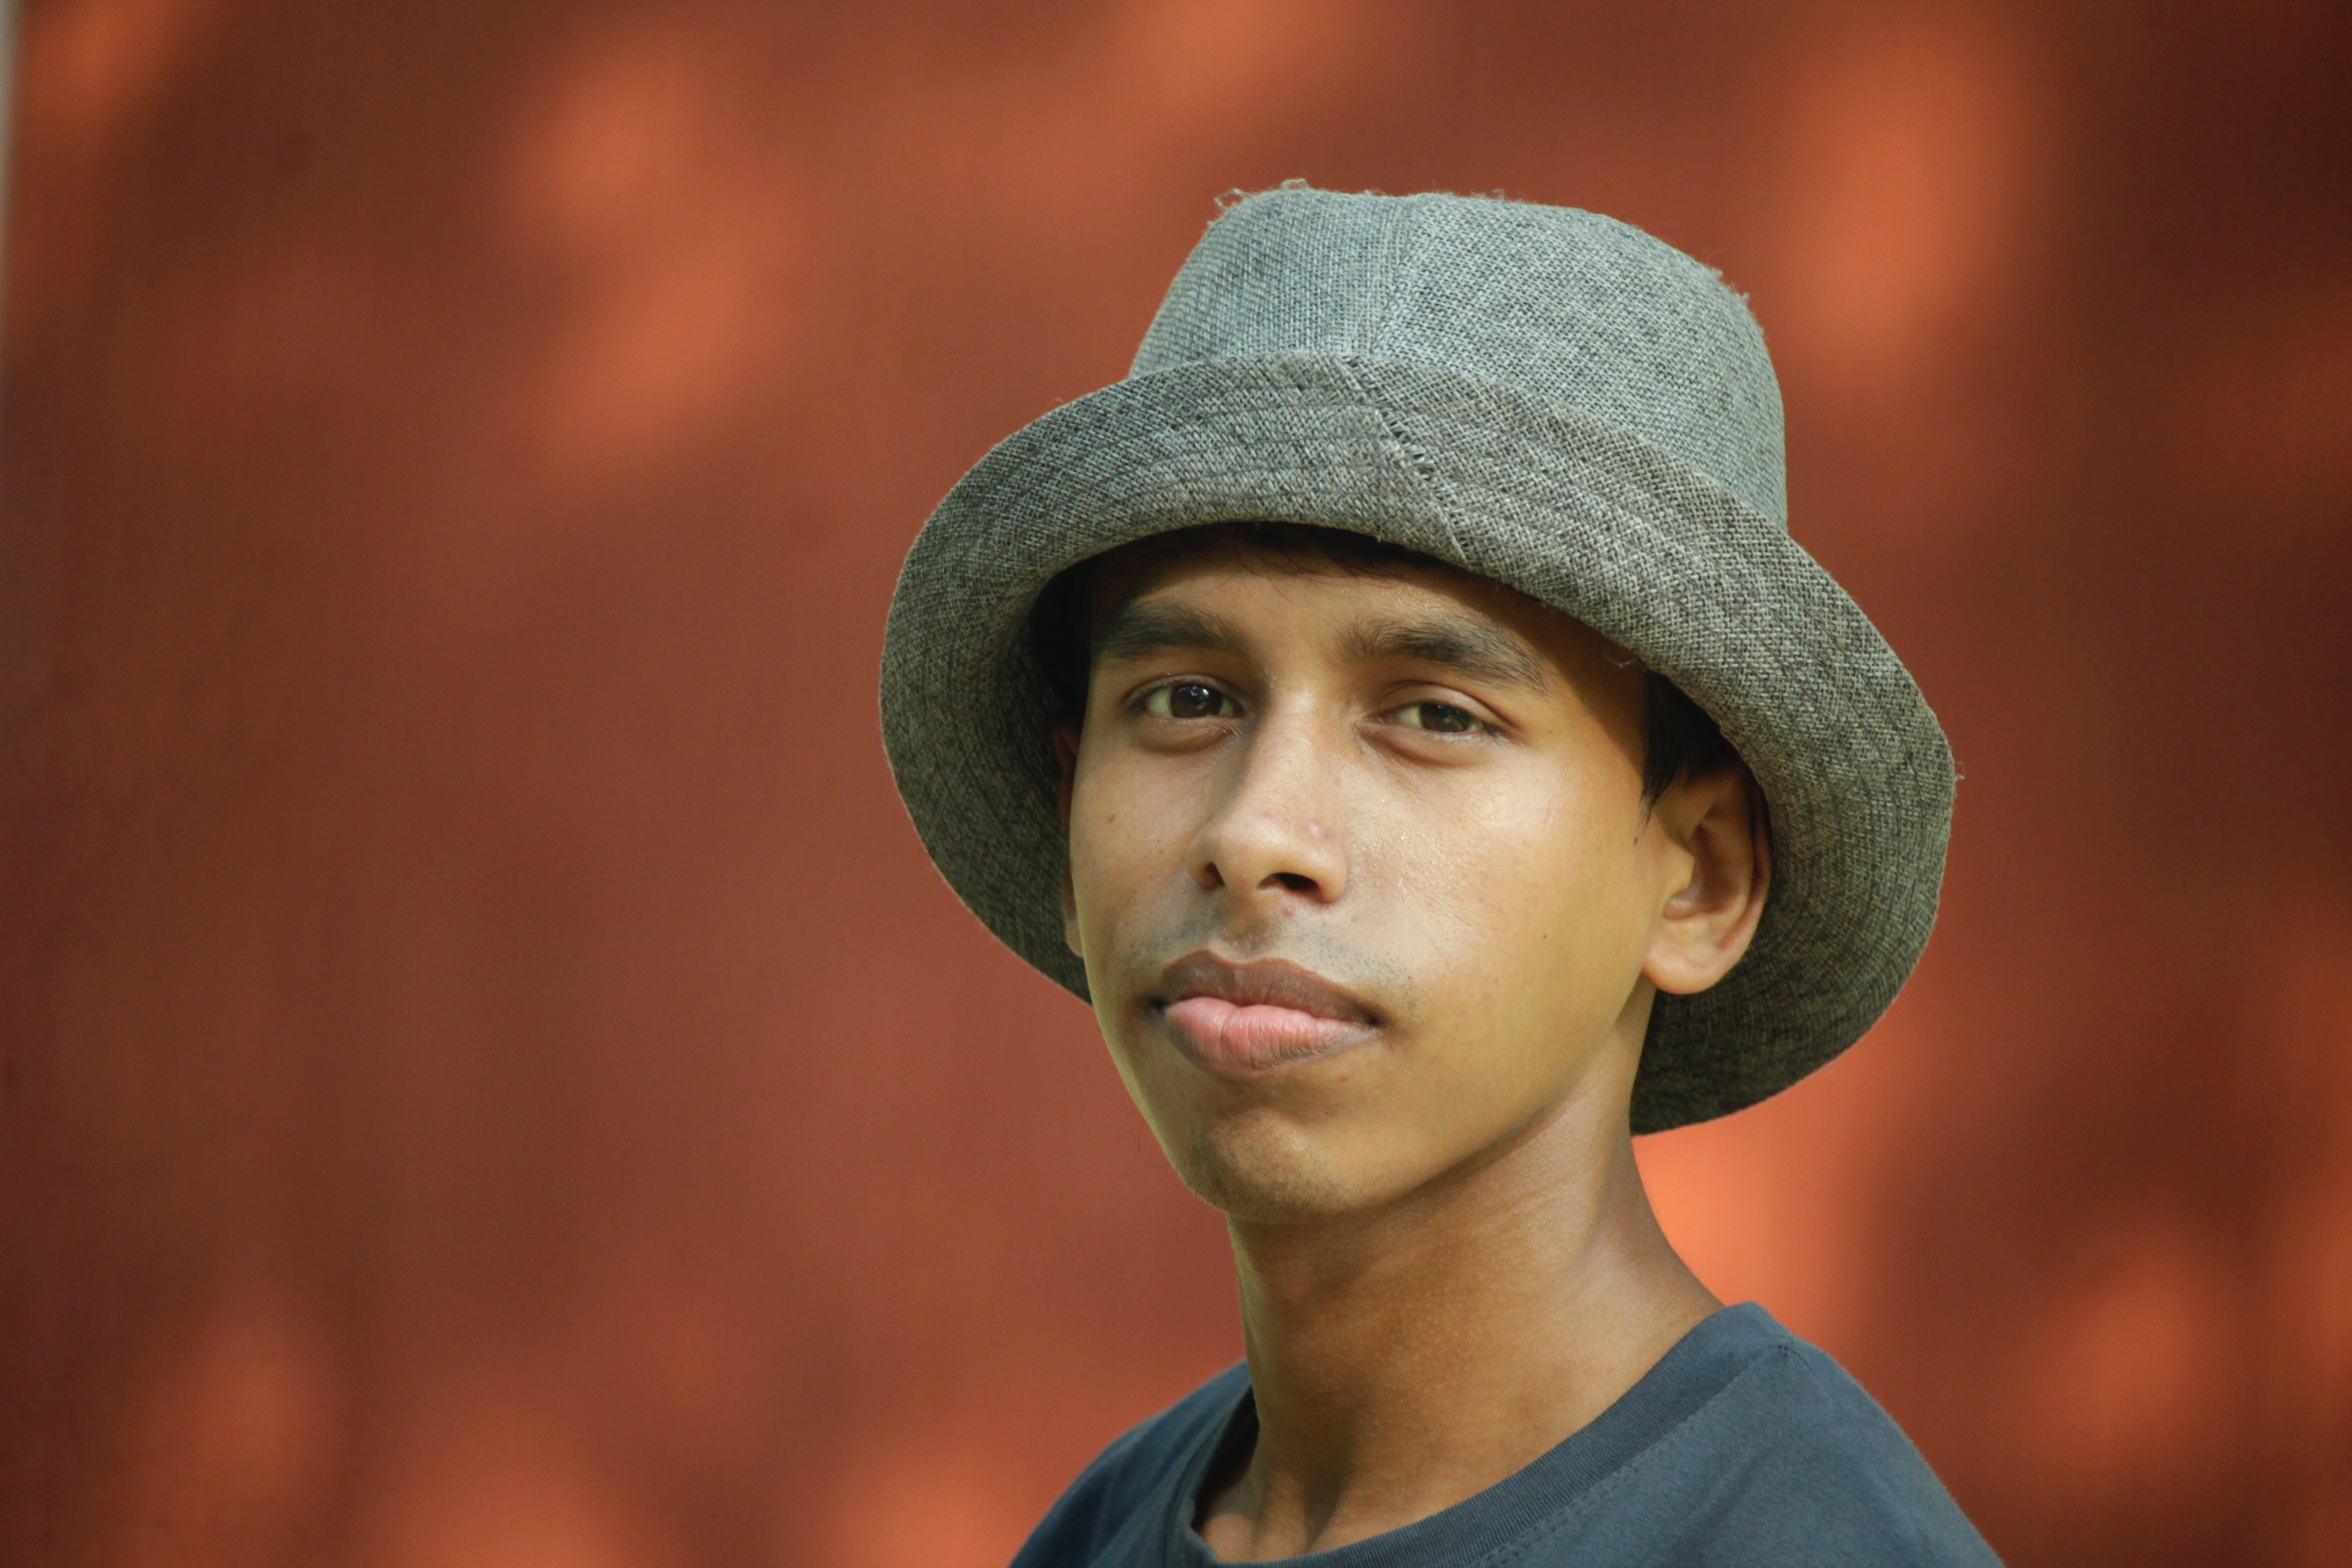
face, head, hat, chin, human, cool, headgear, sun hat, close up, fashion accessory, portrait photography, photography, fedora, portrait, smile, child